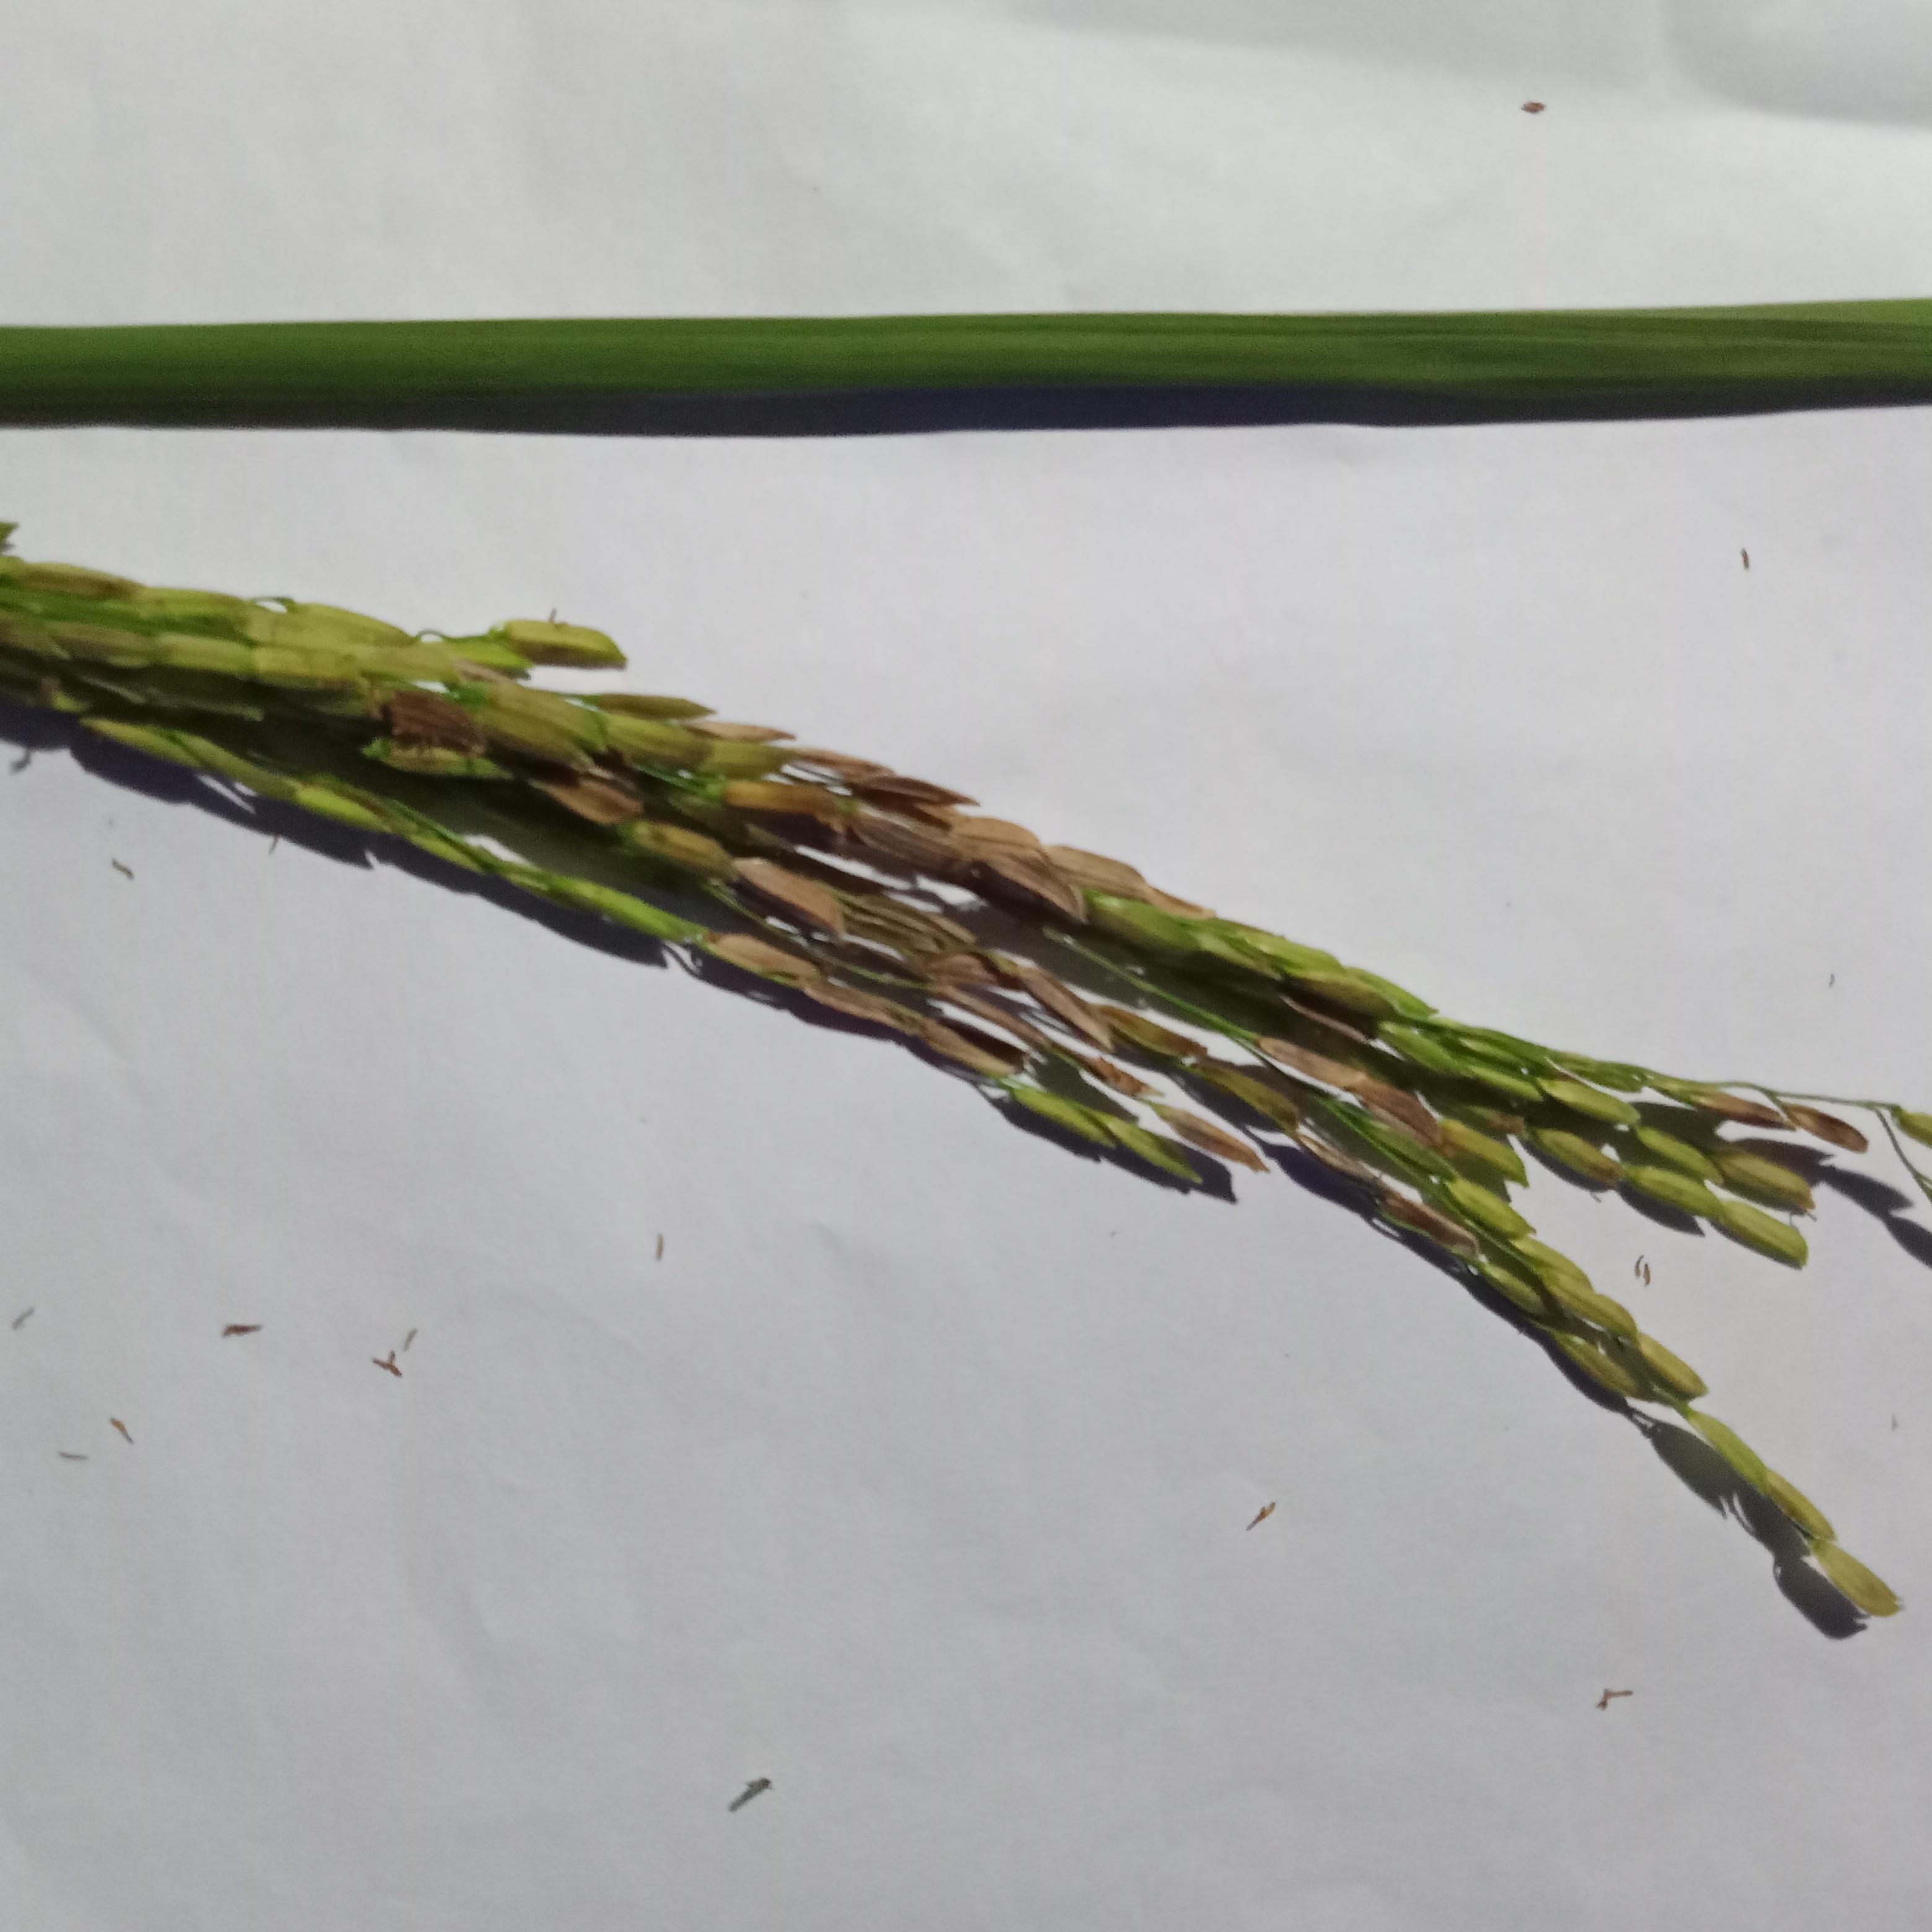
Label: Rice___Neck_Blast